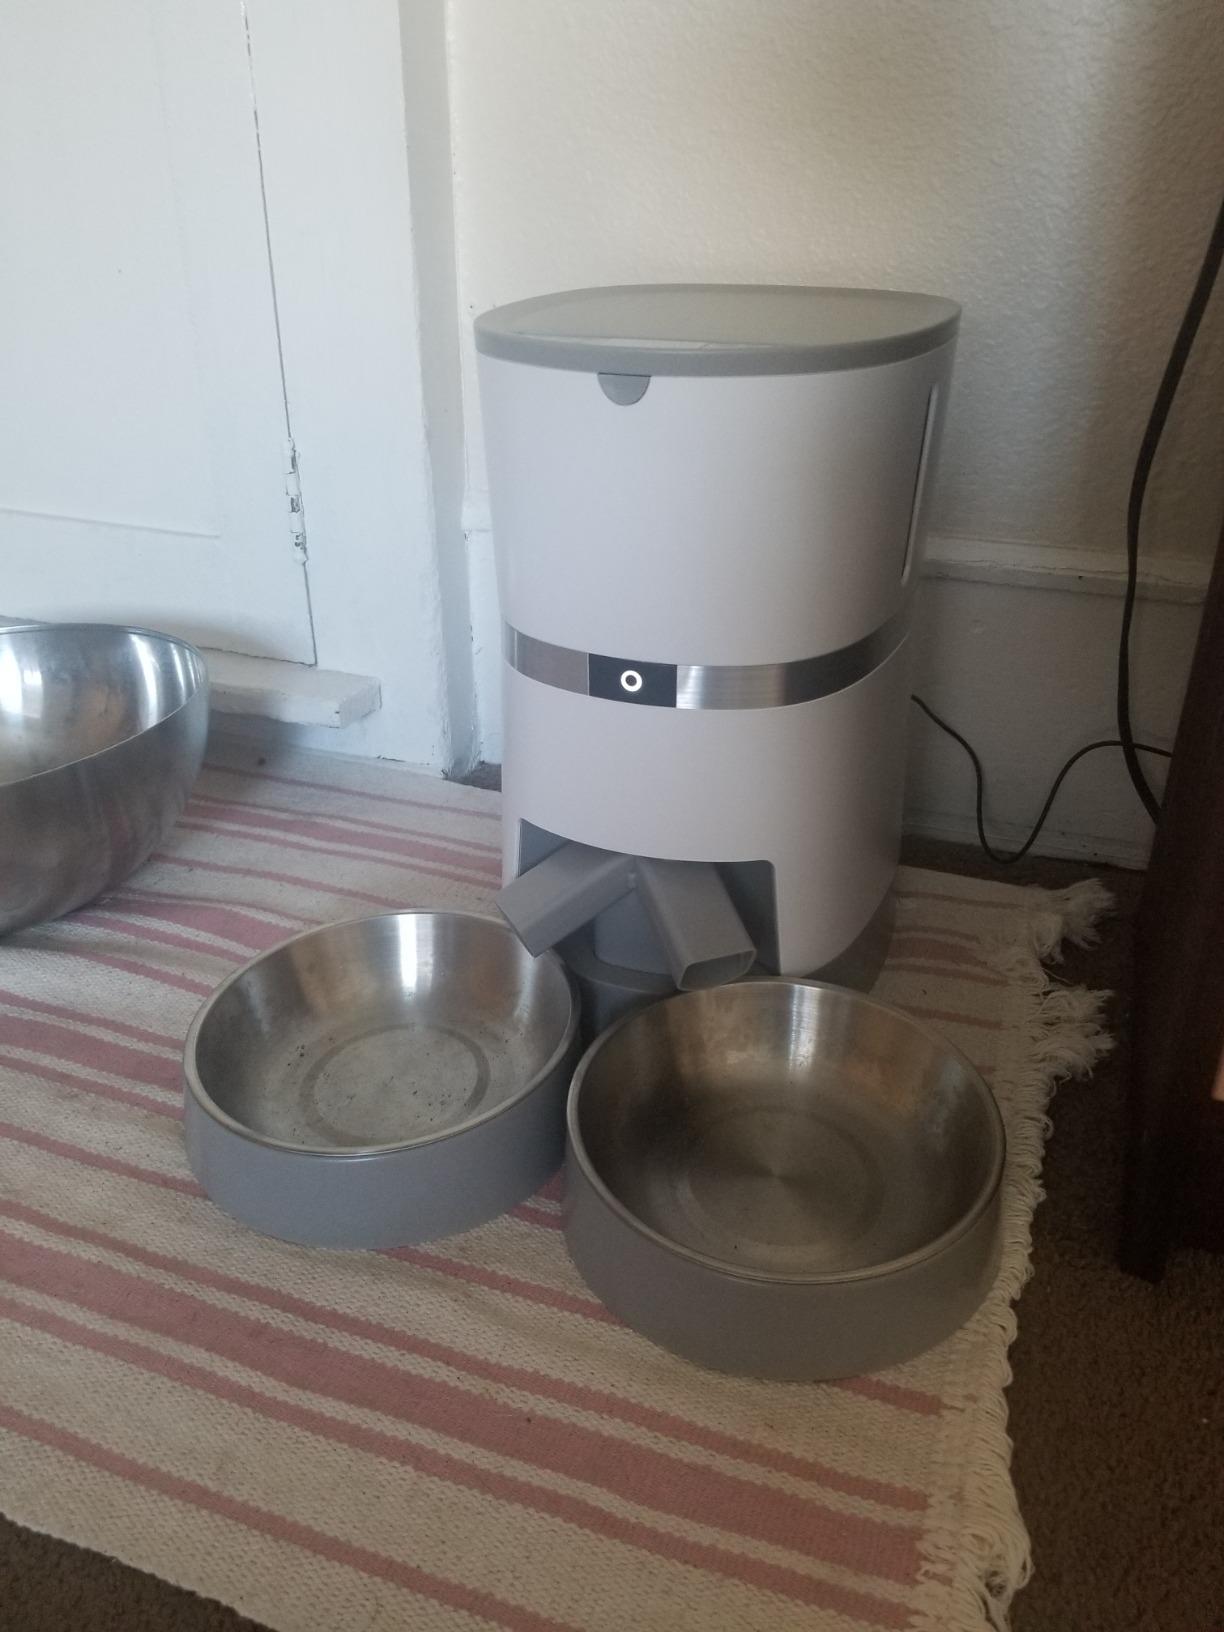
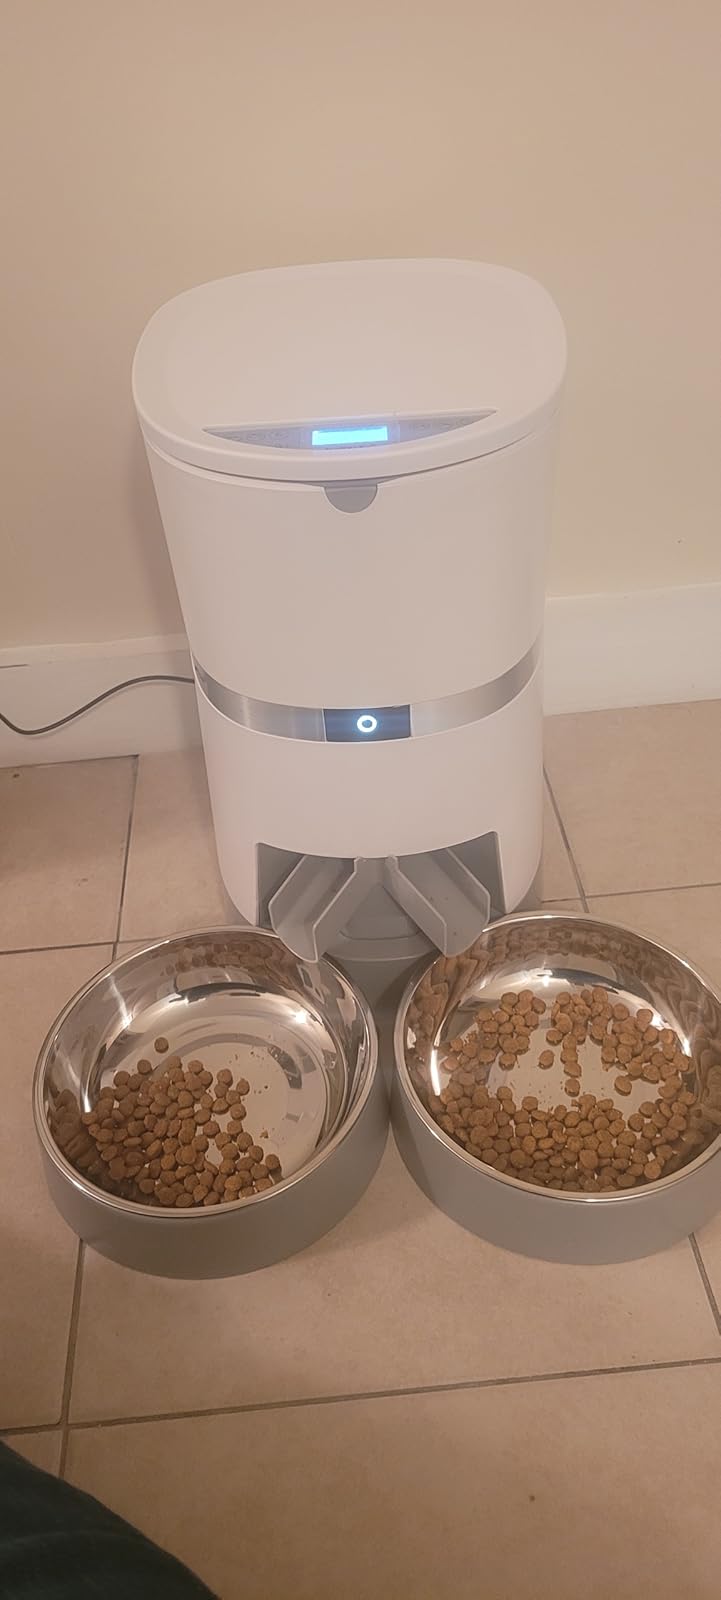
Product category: items_feeder
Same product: yes